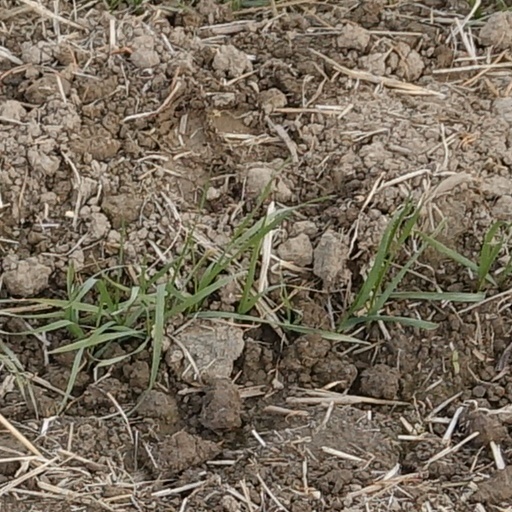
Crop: wheat